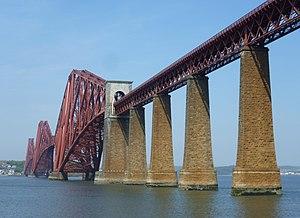
Cet article recense les sites inscrits au patrimoine mondial au Royaume-Uni. Ces sites sont choisis par le comité du patrimoine mondial de l'UNESCO, une institution spécialisée de l'Organisation des Nations unies, pour leur valeur culturelle ou naturelle.